Émile Janvion

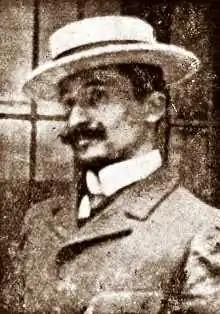

Émile Janvion (10 April 1866 – 21 July 1927) was a French teacher, an anarcho-syndicalist leader, a founder of the "Confédération générale du travail" (CGT) and a leader of the anti-militarist movement. He came to hold national syndicalist views, which will later into a form of fascism. He was anti-Semitic, anti-masonic, anti-republican and sympathetic towards monarchism. He also had an agenda that included nationalization of the land and of the means of production.